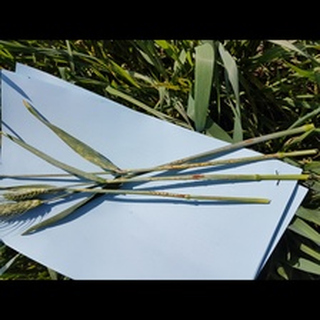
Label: wheat_black_rust